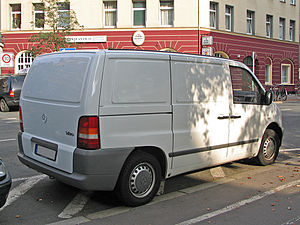
Mercedes-Benz type 638
Bagfra
Mercedes-Benz type 638 var en varebil og konkurrent til Volkswagen Transporter. Modellen blev solgt under navnene Vito og V-klasse.